British Institution

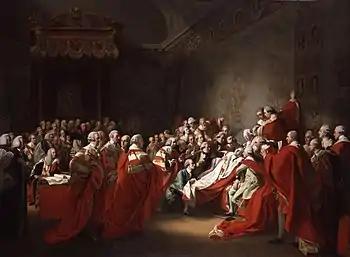
"Collapse of the Earl of Chatham in the House of Lords, 7 July 1778" by John Singleton Copley; exhibited in the first exhibition, although over 20 years old.

The price of admission remained one shilling throughout the life of the Institution. There were some private openings in the evenings, for members and (separately) exhibitors, these being divided into two by splitting the alphabet. The number of modern works exhibited grew within a few years to over 500. The first exhibition contained 257 works (including sculptures and some enamels and miniatures) with a good selection of the leading British artists, including (selecting on their modern rather than contemporary reputations) two Turners, two Stubbs paintings and five enamels, fourteen Benjamin Wests, four Paul Sandby's, two by Thomas Lawrence, one a huge history painting, three Copleys including his "Death of Chatham", four James Wards, as well as 24 pictures from the "Arabian Nights" by Robert Smirke, who was to turn against the Institution.